Béni Abbès

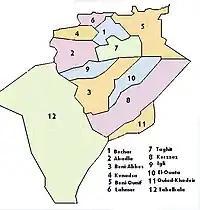
Geographic location of Béni Abbès in Béchar Province (N 3)

Béni Abbès is built on a rocky hill on the left bank of Oued Saoura. The city is bordered to the north, east and west by the Grand Erg Occidental and south and southwest by the valley of the Saoura. The most interesting mountains near Béni Abbès are in the Ougarta Range (around the oasis of Ougarta) found around to the south and southwest.